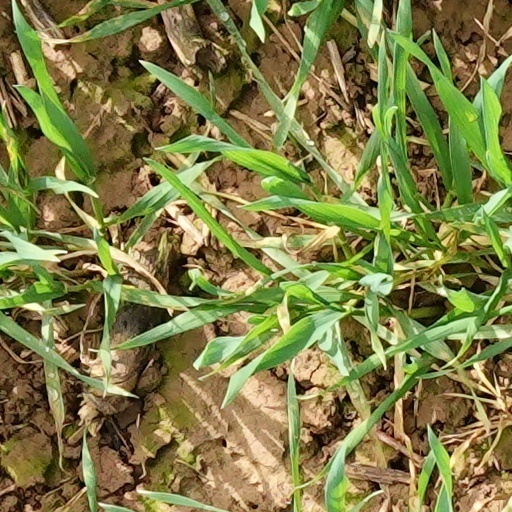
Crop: wheat